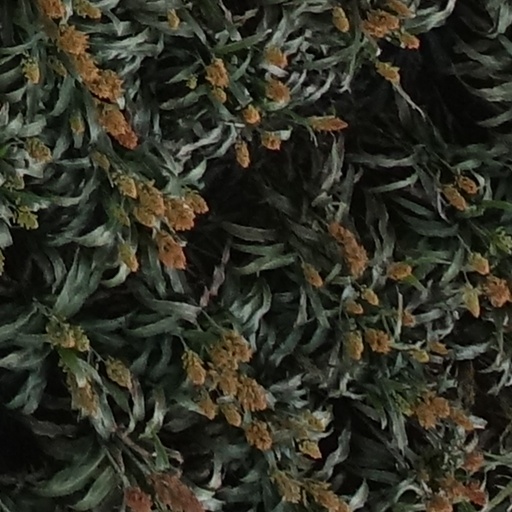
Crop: sorghum